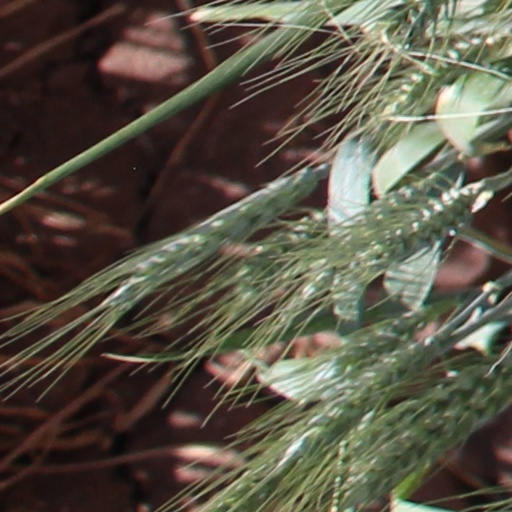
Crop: wheat